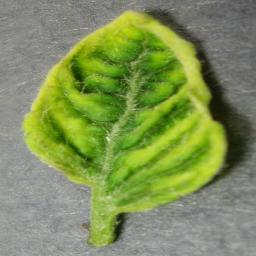
Label: Tomato___Tomato_Yellow_Leaf_Curl_Virus